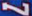
Number: 7